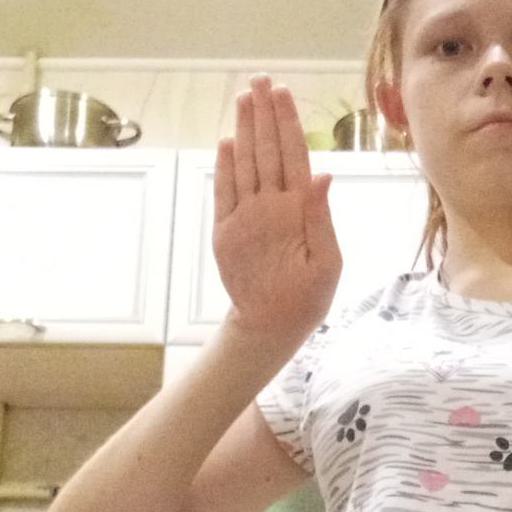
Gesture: stop